Jack B. Weinstein

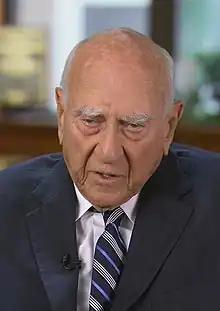
Weinstein in 2017

Jack Bertrand Weinstein (August 10, 1921 – June 15, 2021) was a United States district judge of the United States District Court for the Eastern District of New York. Until his entry into inactive senior status on February 10, 2020, he maintained a full docket of cases.